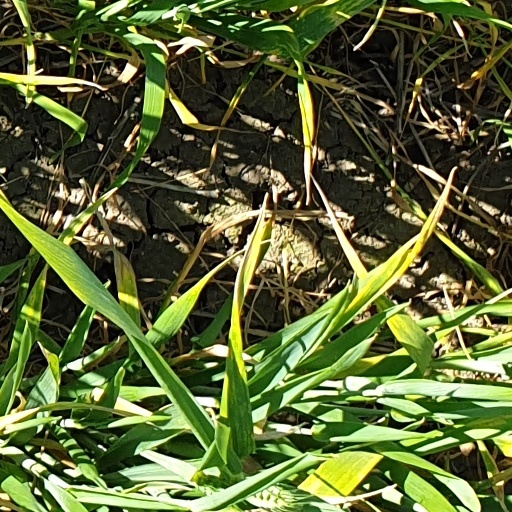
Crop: wheat